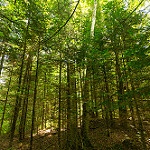
Label: forest